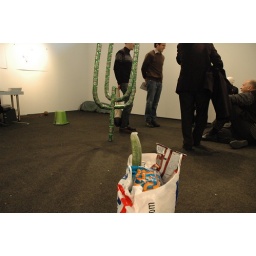
Clever contraptions that wandered the floor or smoked. The cucumber poking out of the shopping bag in the foreground continuously twirled.